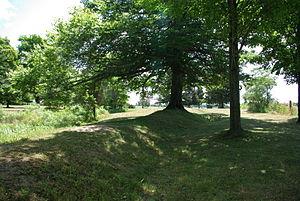
Les remblais de Southwold sont les restes d'un ancien village de la tribu autochtone iroquoienne des Neutres, occupé entre 1450 et 1550 environ. Les vestiges sont situés à proximité du Lac Erié, à l'ouest de Port Stanley dans le Comté d'Elgin.
Cet article recense les lieux patrimoniaux de la comté d'Elgin inscrits au répertoire des lieux patrimoniaux du Canada, qu'ils soient de niveau provincial, fédéral ou municipal.
Voici la liste des lieux historiques nationaux du Canada situé en Ontario. En mai 2012, on compte 263 lieux historiques nationaux en Ontario, dont 37 sont administrés par Parcs Canada. À ce nombre, il faut ajouter aussi cinq sites qui ont perdu leur désignation. Pour les villes de Toronto, Ottawa et Kingston voir :